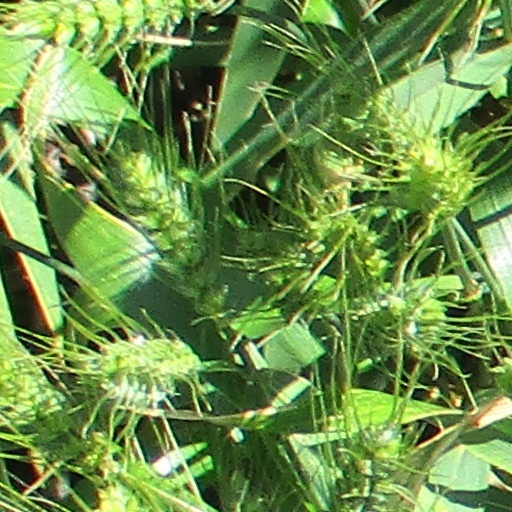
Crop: wheat